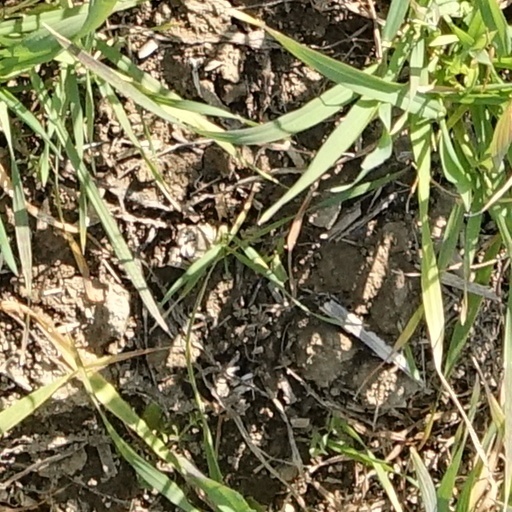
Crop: wheat